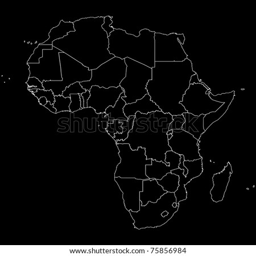
outline map of the continent and countries